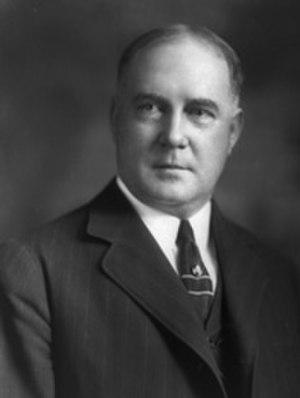
Le gouverneur du Commonwealth de Virginie est le détenteur du pouvoir exécutif dans l'État américain de Virgine et le commandant en chef des forces militaires de l’État. Il est élu pour un mandat de quatre ans non renouvelable. Le gouverneur a le devoir d'appliquer les lois de l’État, et le pouvoir d'approuver ou de mettre son veto aux projets de loi adoptés par l'Assemblée générale de Virginie, de convoquer l'assemblée législative, et d'accorder des grâces.